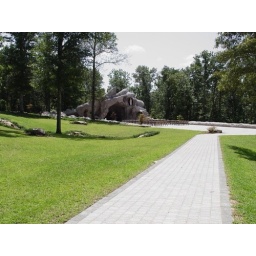
The stone fence along the right side of the shrine is above a river lined with trees.